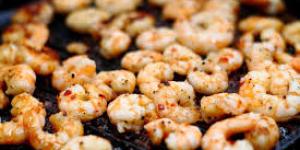
camarones ala plancha